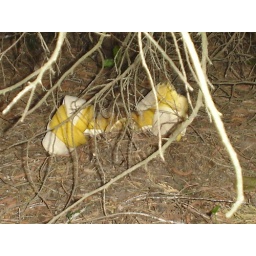
Second one found under a cedar tree in the middle of all the bare branches.